Drum major (marching band)

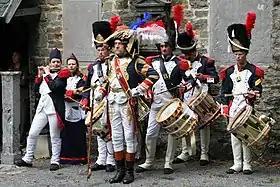
A "Tambour-Major" of the French Imperial Guard (historical reenactment)

The position of drum major originated in the British Army with the Corps of Drums in 1650. Military groups performed mostly duty calls and battle signals during that period, and a fife and drum corps, directed by the drum major, would use short pieces to communicate to field units. With the arrival of military concert bands and pipe bands around the 18th century, the position of the drum major was adapted to those ensembles.